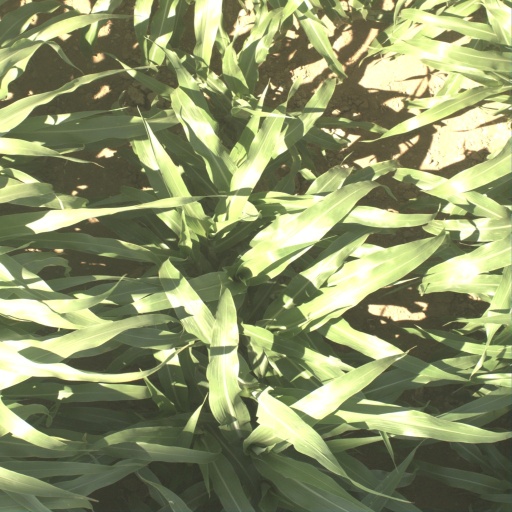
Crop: sorghum